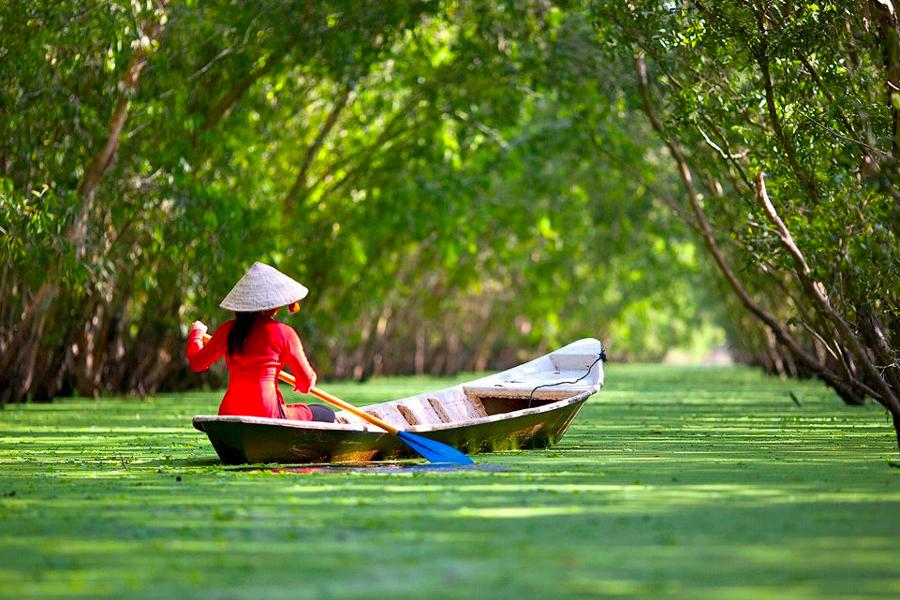
có một cô gái mặc áo dài đang chèo thuyền